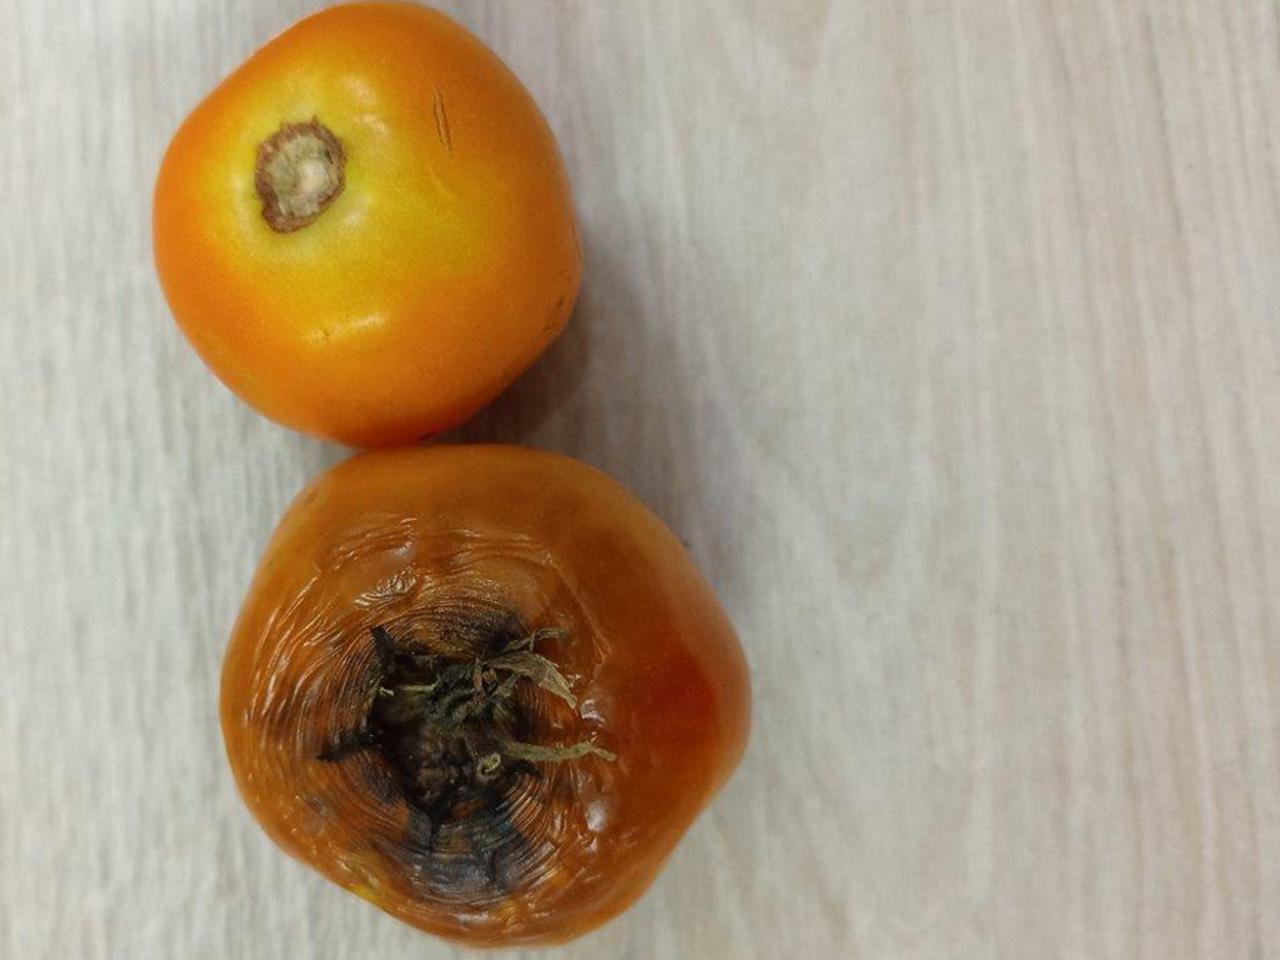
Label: Rotten